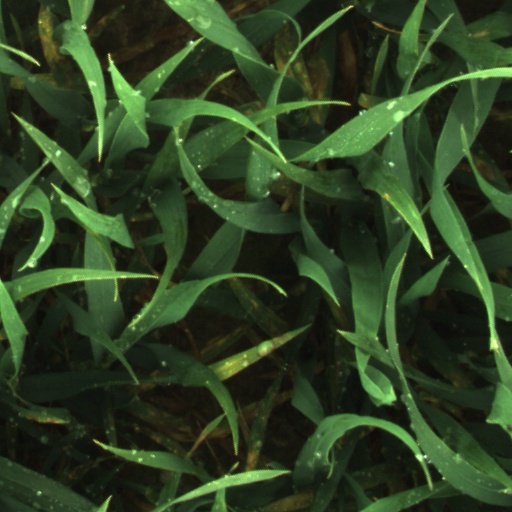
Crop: wheat